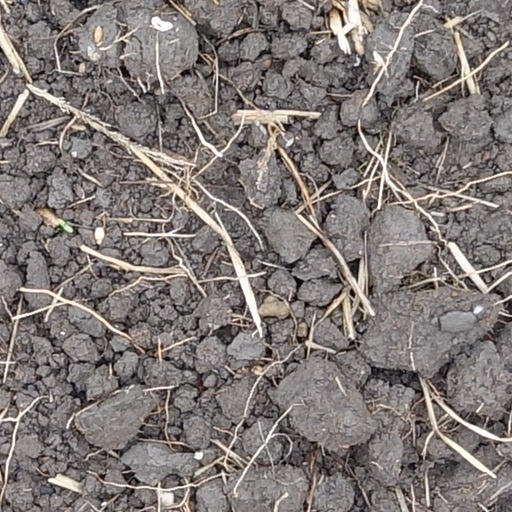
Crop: wheat